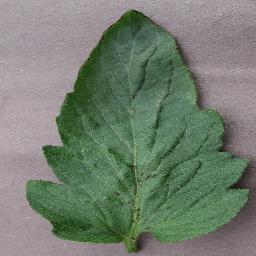
Label: Tomato___Bacterial_spot